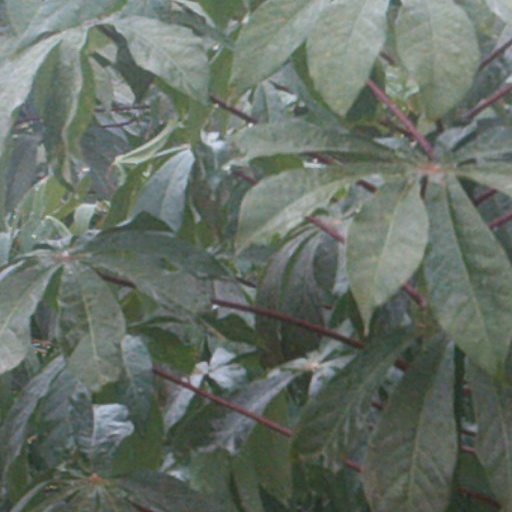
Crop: cassava